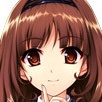
Portrait style: Anime Portrait